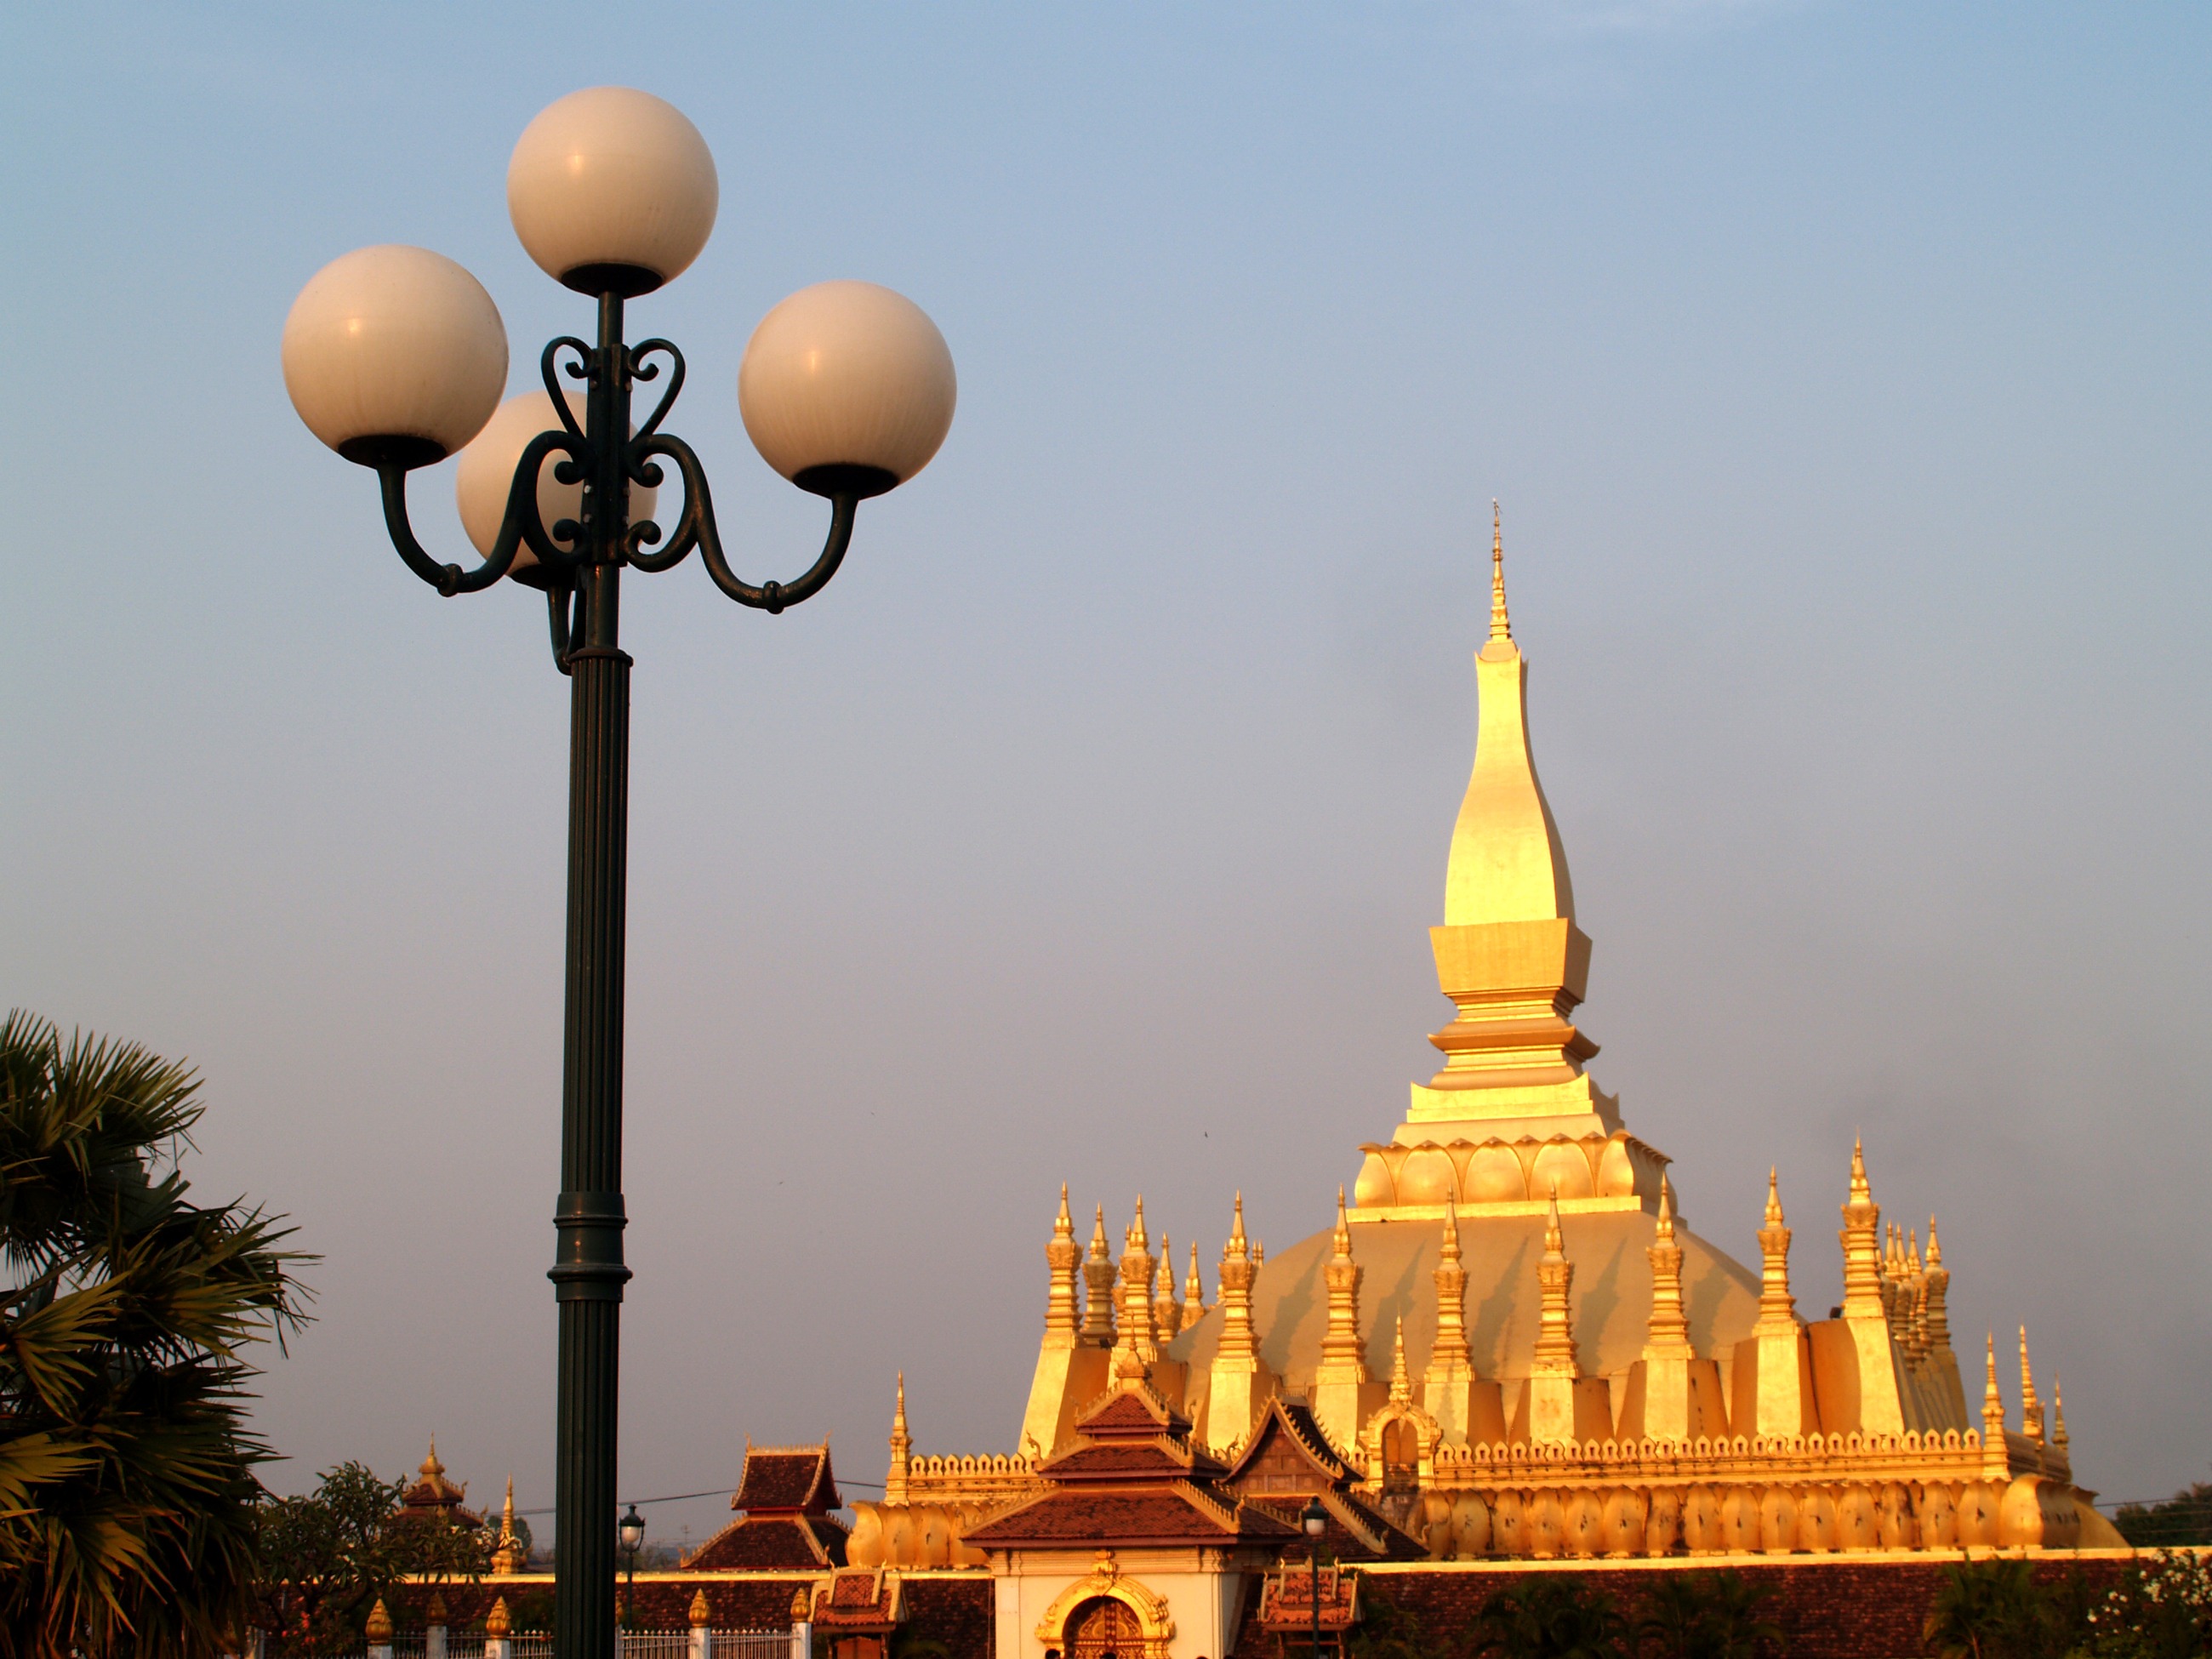
monument, tower, buddhism, asia, landmark, lighting, laos, pagoda, golden pagoda, wat pha that luang, vientiane